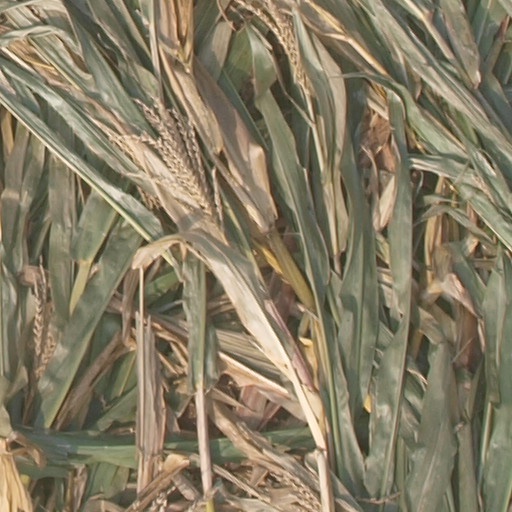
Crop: maize; corn